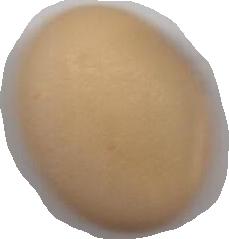
Variety: Anjasmoro